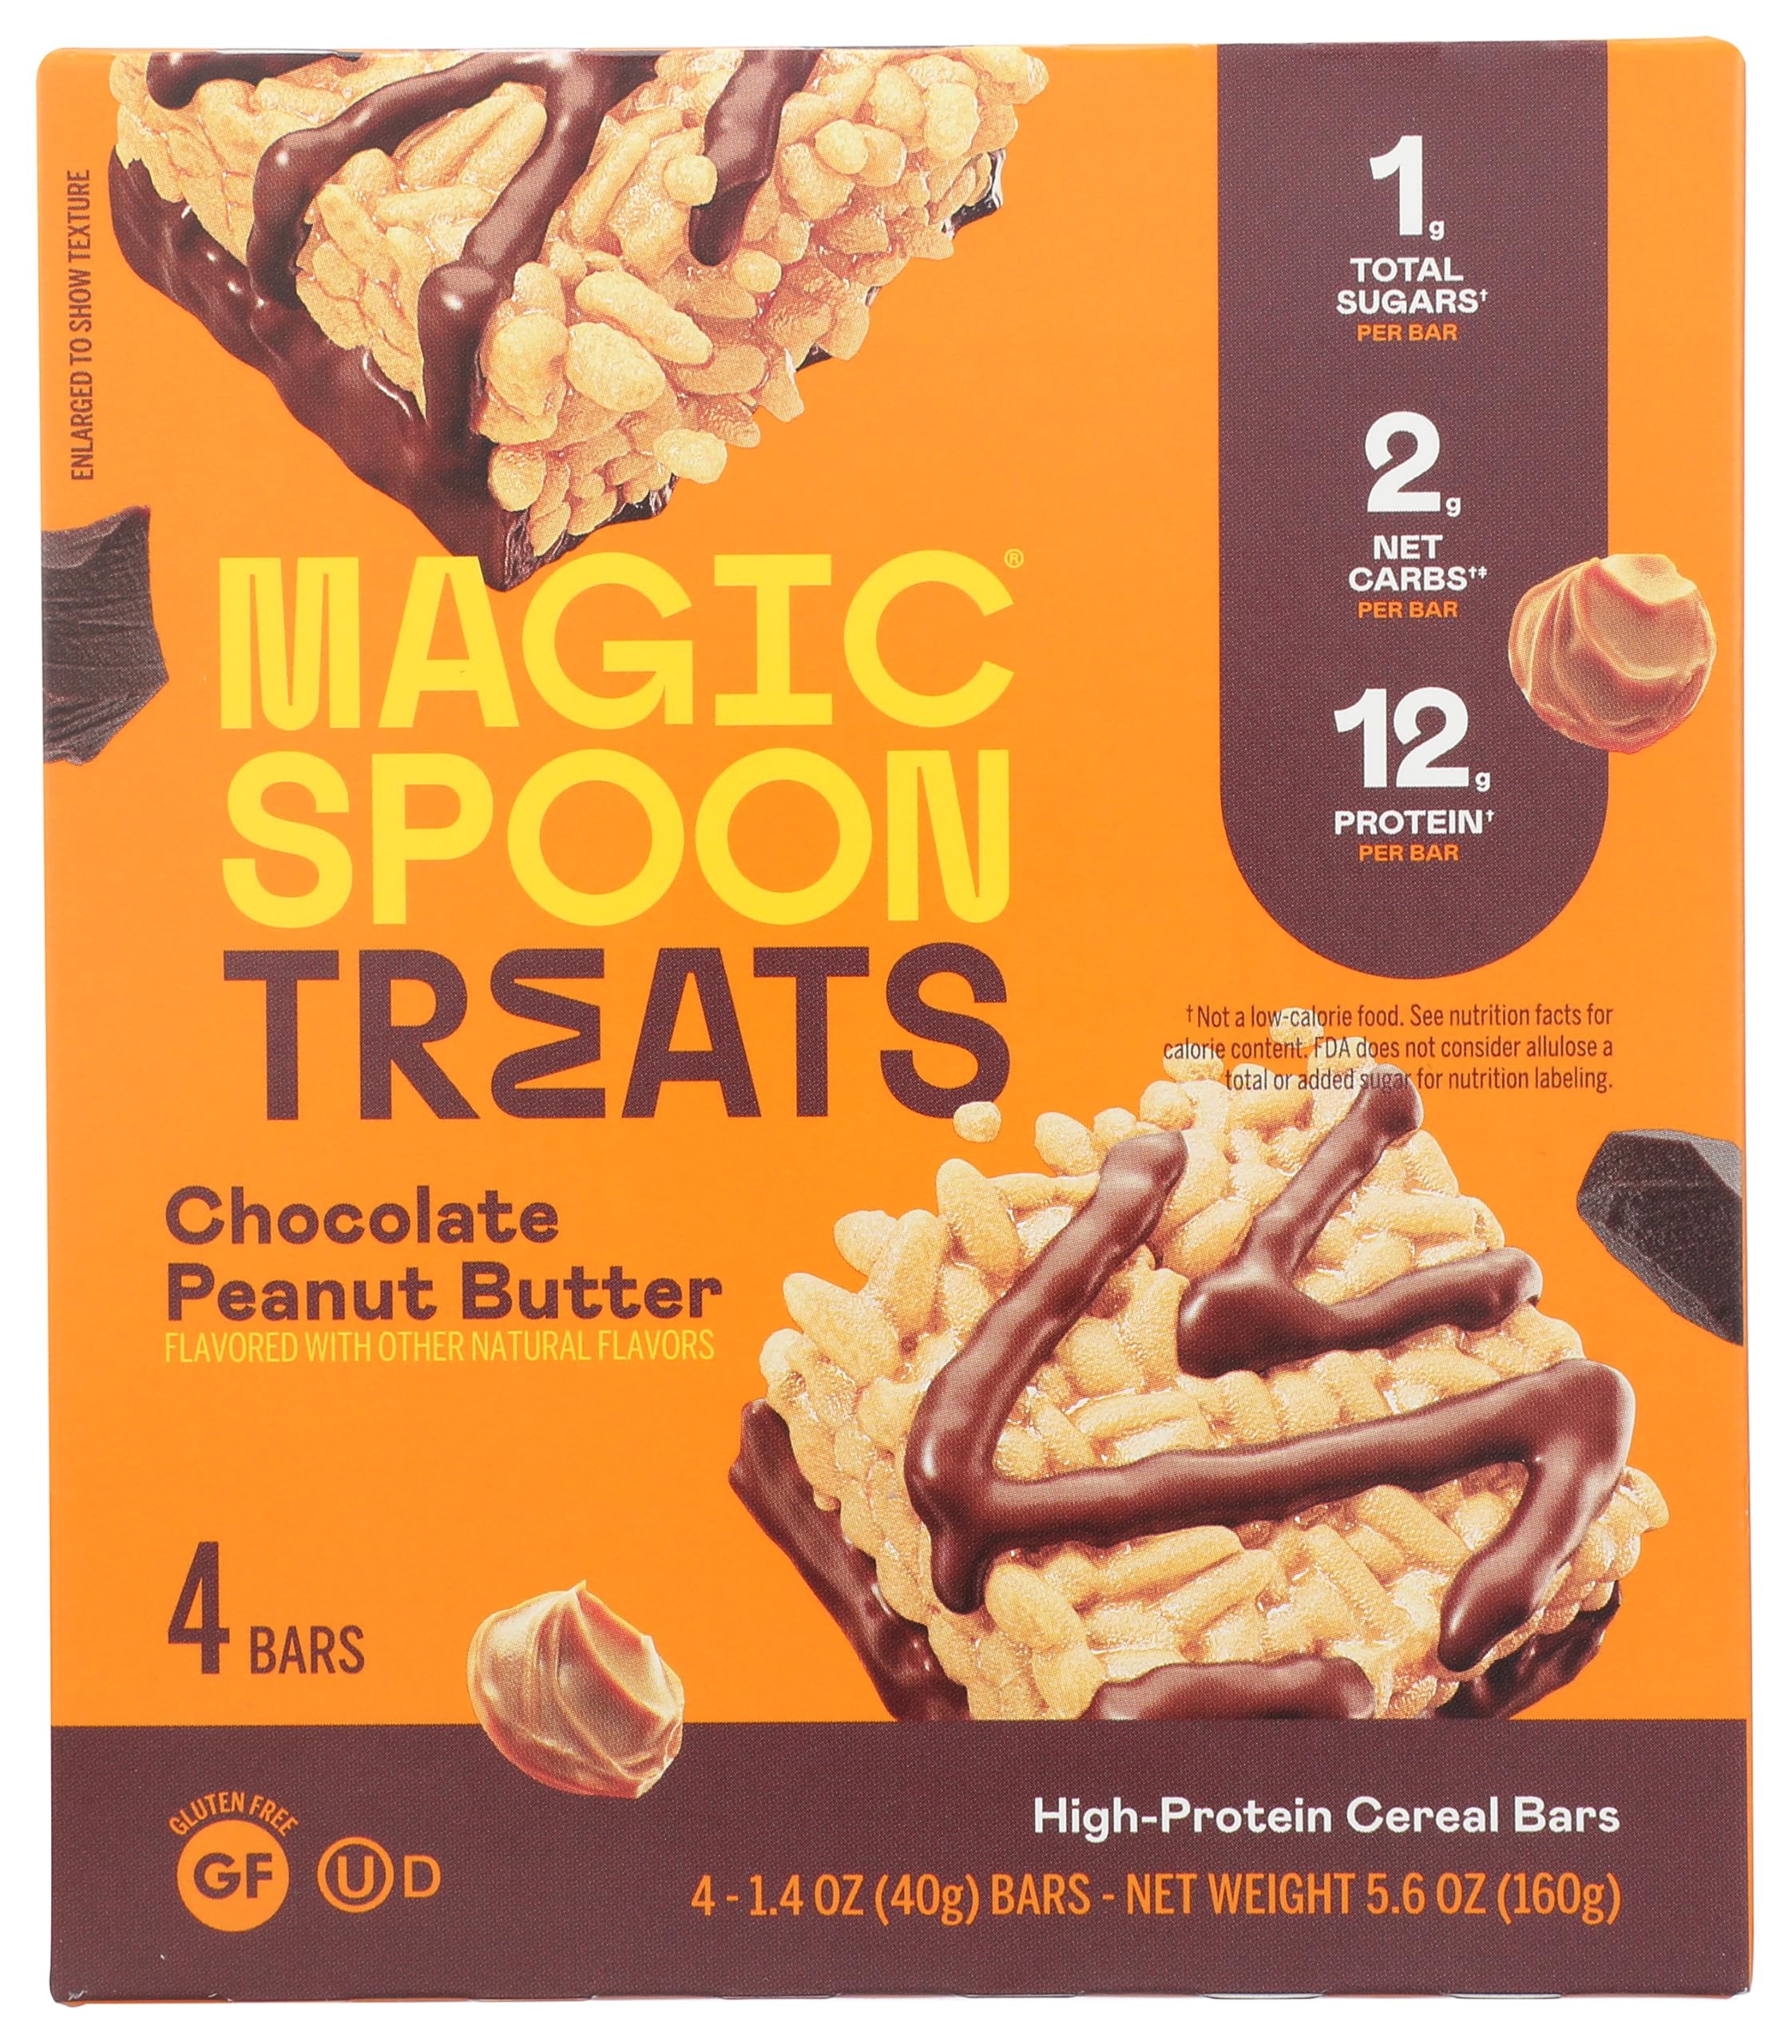
Item Name: TREATS CHOC PNT BTTR 4CT
Bullet Point: Great Product
Value: 1.0
Unit: Ounce

Price: 11.79